Raffaello Magiotti

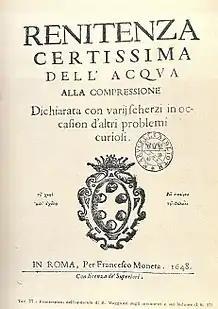
Water's Resistance to Compression

Raffaello Magiotti (1597–1656) was an Italian astronomer, mathematician and physicist.